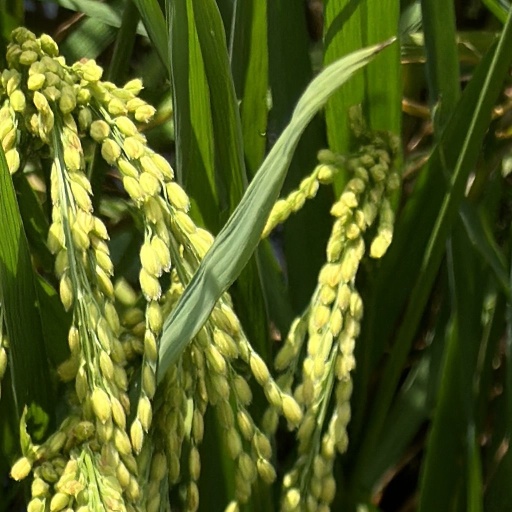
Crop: rice